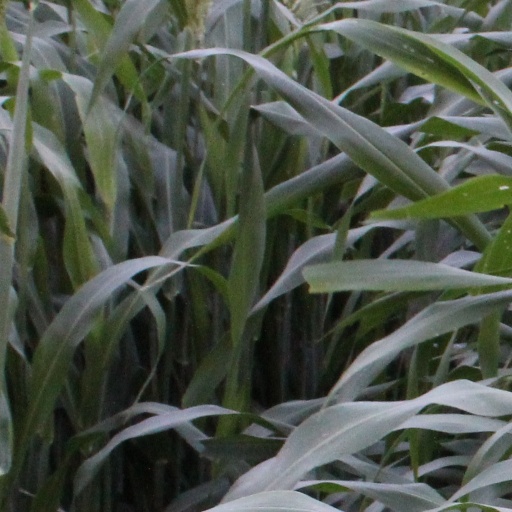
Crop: sorghum